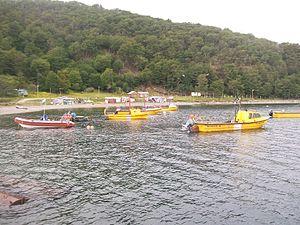
La baie Almirante Brown ou baie Brown est une baie située sur la rive septentrionale du canal Beagle, dans la partie argentine de la grande île de la Terre de Feu, au sud de l'Argentine. Elle est rattachée administrativement au département d'Ushuaïa dans la province de Terre de Feu, Antarctique et Îles de l’Atlantique Sud. Sur sa côte nord-ouest se trouve un petit village de pêcheurs nommé Puerto Almanza.